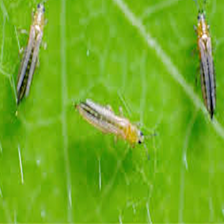
Label: thrips_disease